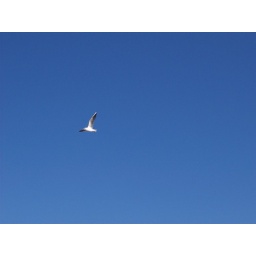
Seagull flying high in the blue blue sky